Miguel Buiza Fernández-Palacios

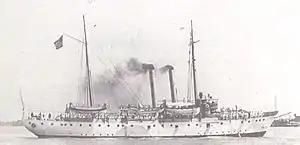
USS "Paducah", the vessel that was renamed "Geula", meaning "Redemption," when led by Miguel Buiza to bring Jewish survivors of Nazi concentration camps to Palestine.

In May 1939, after the Spanish Republic had already lost the civil war, Miguel Buiza asked the French government for permission to join the French Foreign Legion ("Légion étrangère"), where he was admitted as foreign officer with the rank of captain. At the beginning of World War II, Buiza had been promoted to commander, but in mid 1940, he resigned following the Second Armistice at Compiègne between Nazi Germany and the Third French Republic. Certain sources claim though that he was forced out of the French Foreign Legion by the new authorities of Vichy France because of his antifascist past.